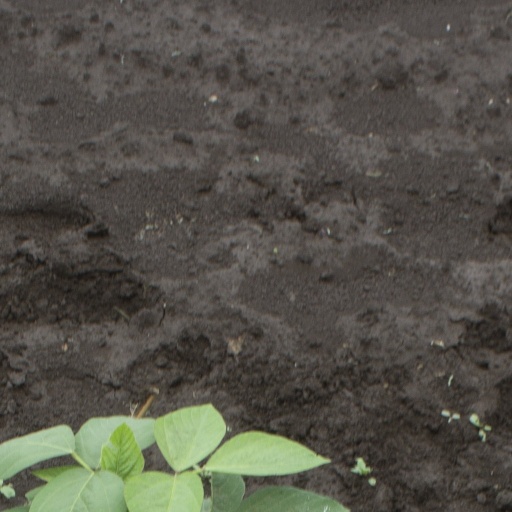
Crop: soybean